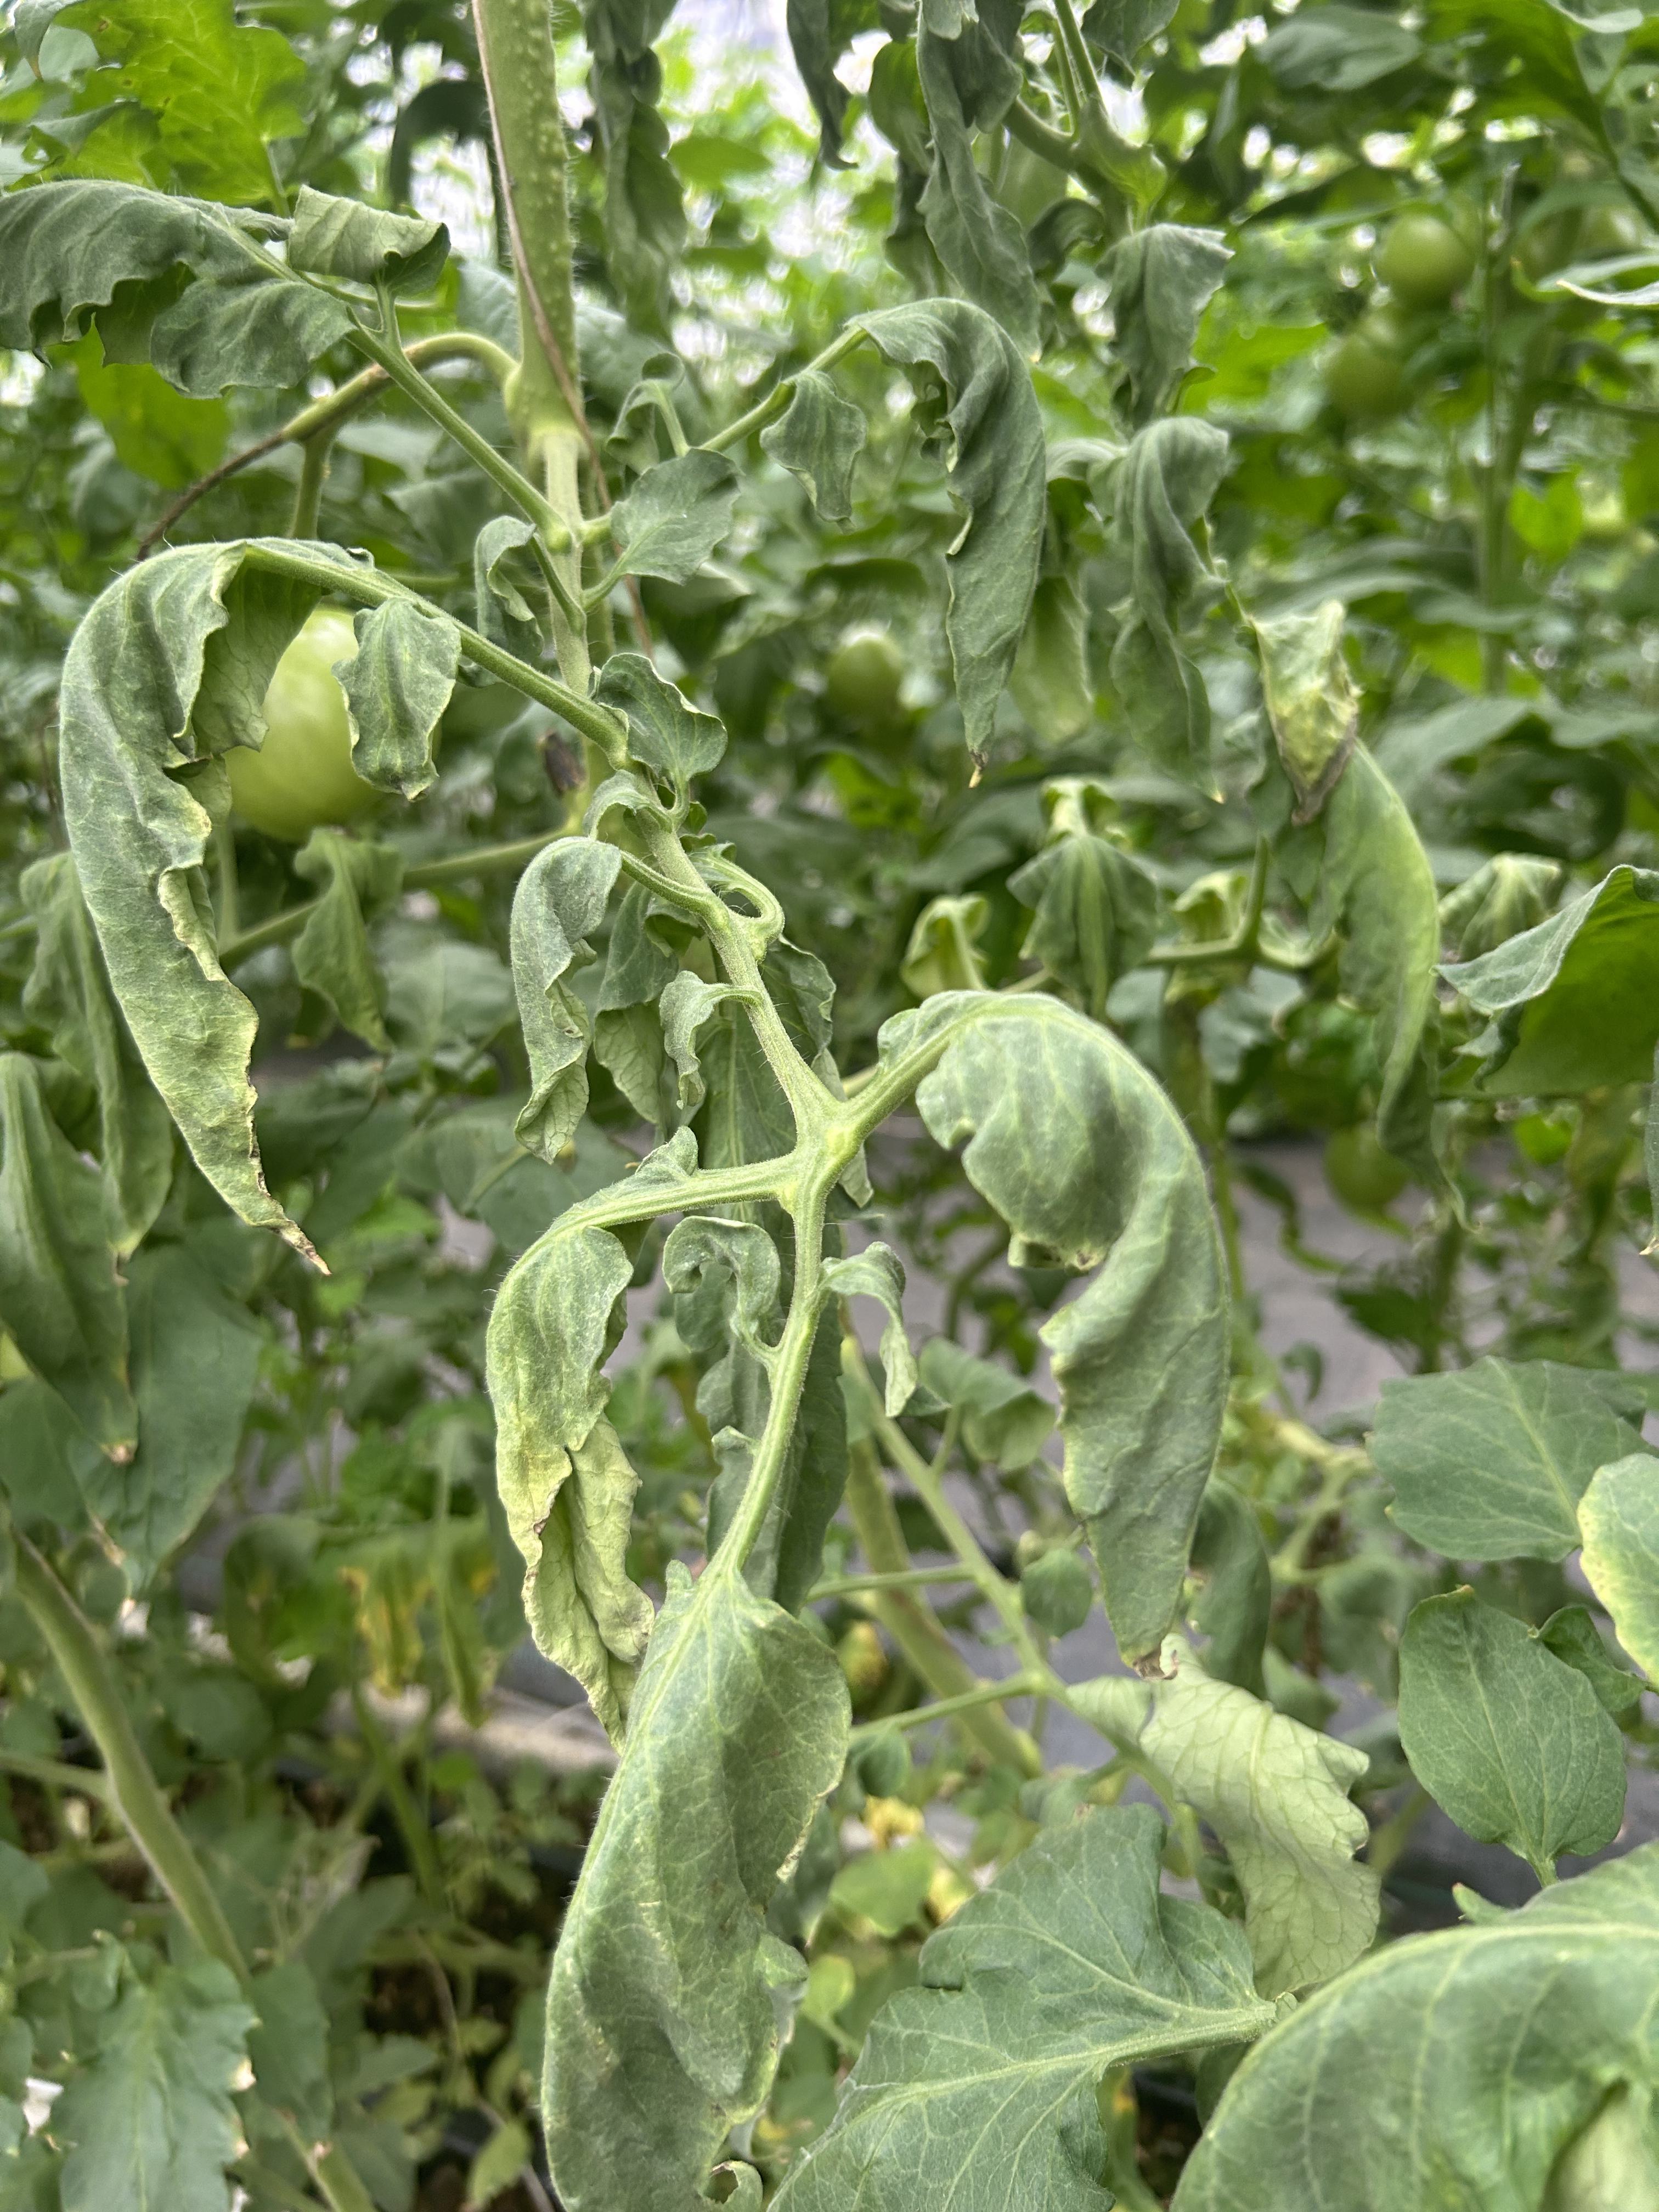
Disease: Wilt